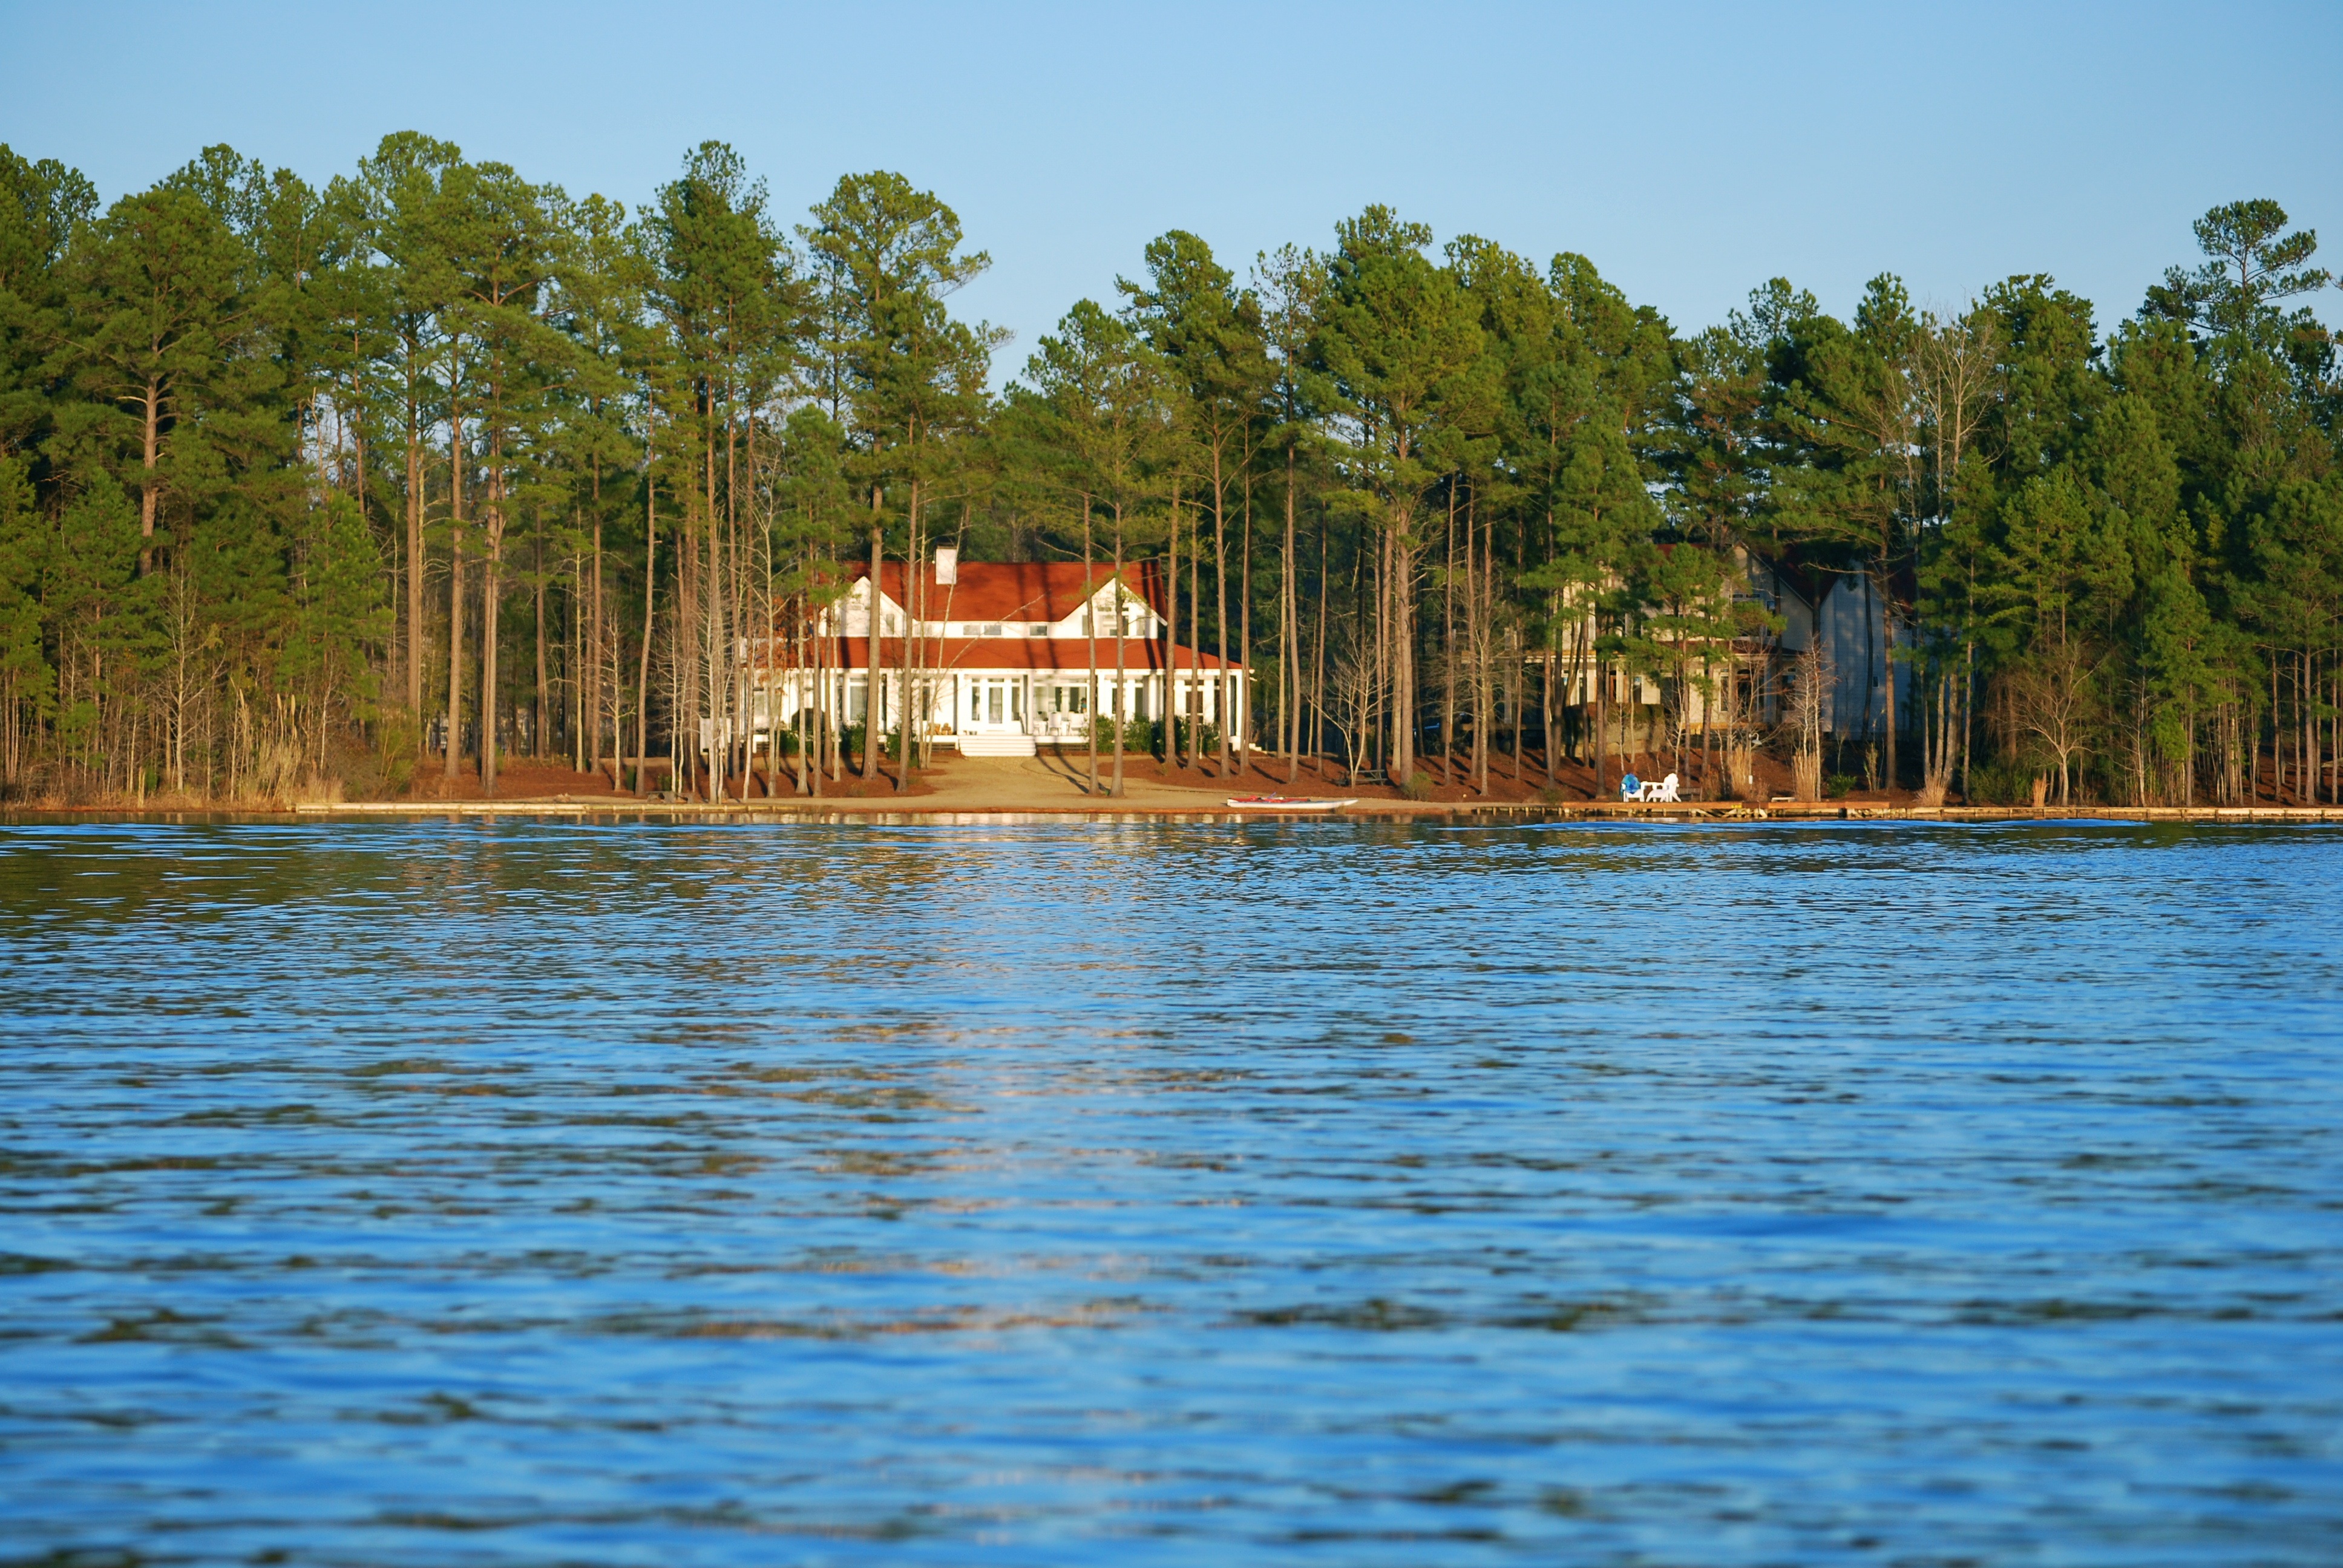
water, boat, countryside, lake, vacation, vehicle, peaceful, lagoon, bay, cozy, blue, boating, georgia, breezy, lake house